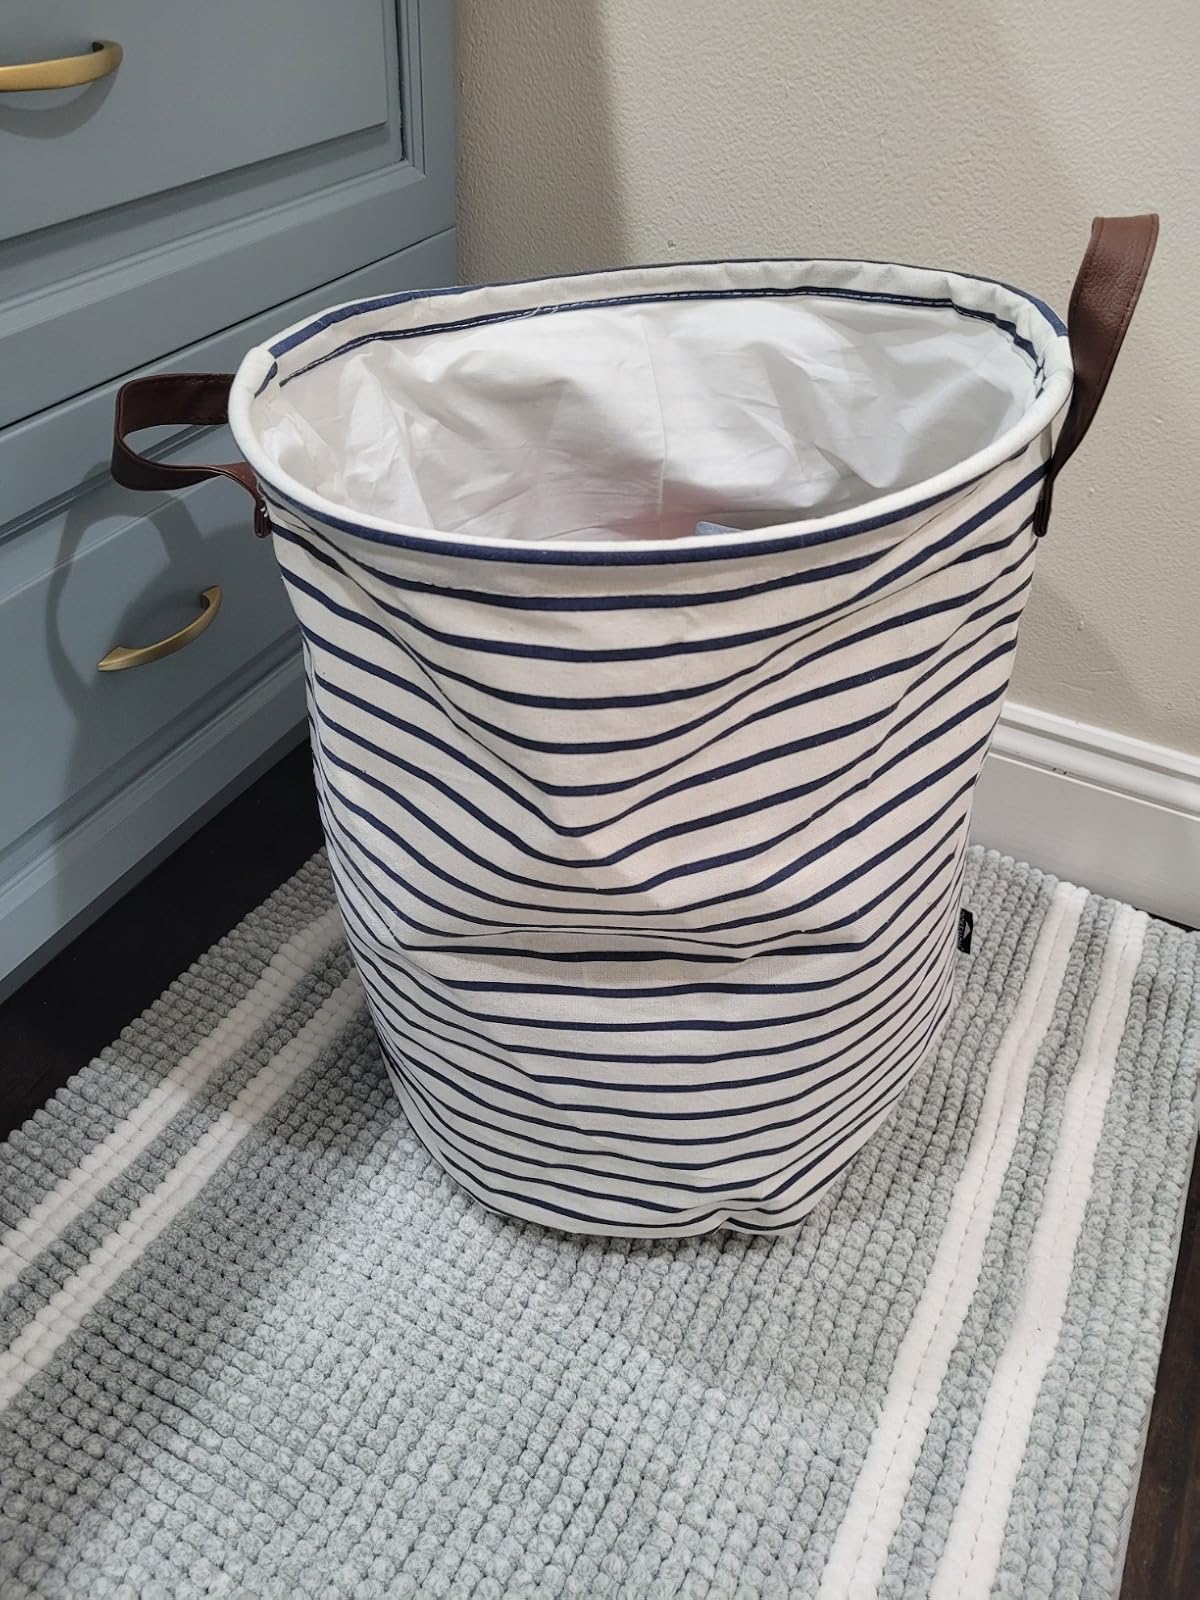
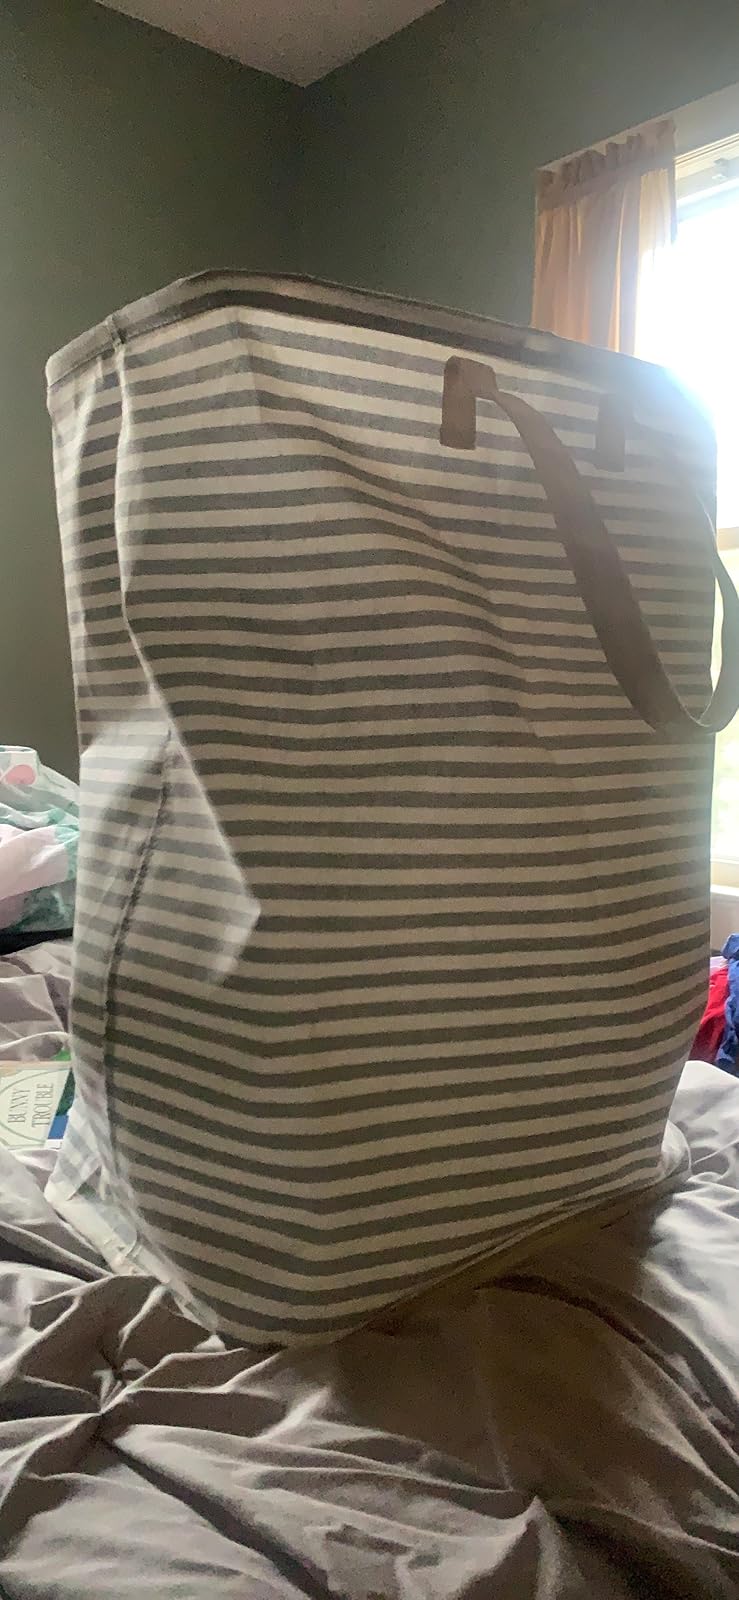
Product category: items_hamper
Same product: no